Nicolas-Toussaint Charlet

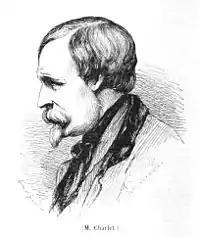
A portrait of Charlet

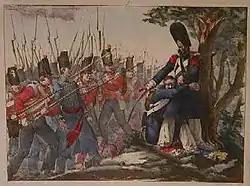
"Waterloo Grenadier"

Nicolas-Toussaint Charlet (20 December 1792 – 30 October 1845) was a French painter and printmaker, more especially of military subjects.